Sky position (RA, Dec in degrees): 176.533, 14.655
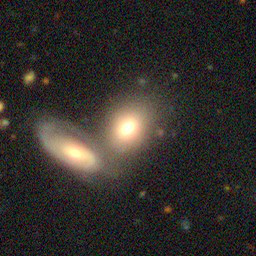
Galaxy morphology: Merging Galaxies